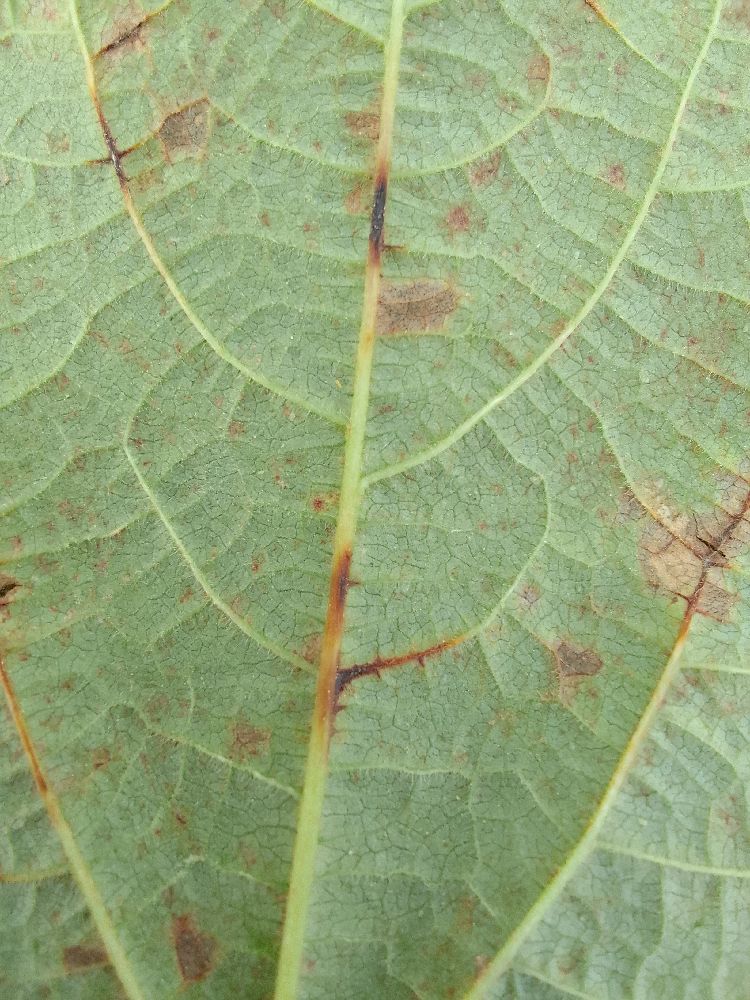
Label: anthracnose